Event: Nepal Earthquake
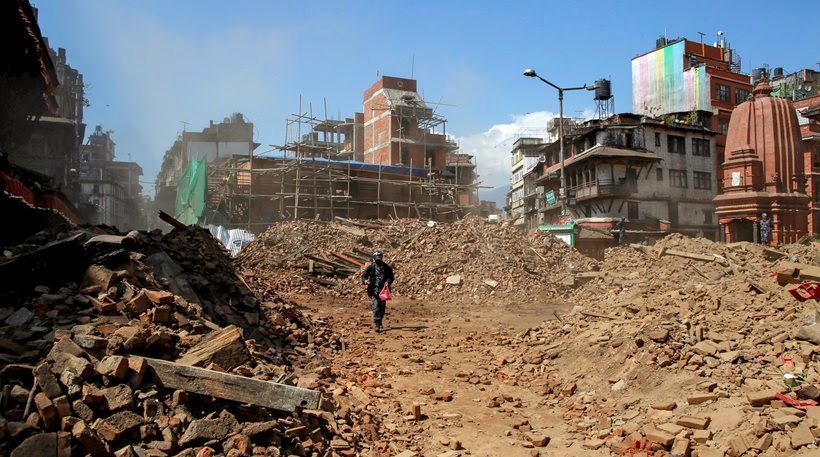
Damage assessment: damage